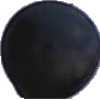
Label: Grape Blue 1